Conn O'Neill (prisoner)

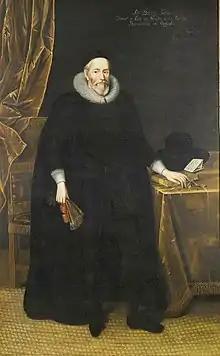
Henry Savile, provost of Eton College, was put in charge of Conn and his education.

According to historian Paul Walsh, "Conn O'Neill is commonly believed to have been Tyrone's youngest son; but he was seven or eight years old in 1609 and consequently born before Brian". This would mean Conn was born around 1602. Historian Jerrold Casway corroborates this with his statement that Conn was five years old at the time of the Flight of the Earls, which occurred in September 1607. Conversely, Charles Patrick Meehan believes that Conn was seven years old at that time, meaning he would be born around 1600. An article in "Irish Historical Studies" also states that Conn was seven years old at the time of the flight. This article also corroborates Walsh and Casway's belief that Conn was the second of Tyrone and Catherine's children. Shane was born in October 1599 and Brian was born .